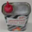
Label: can